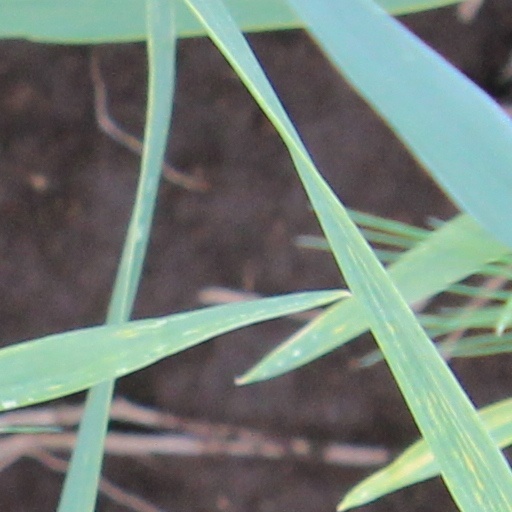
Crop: wheat